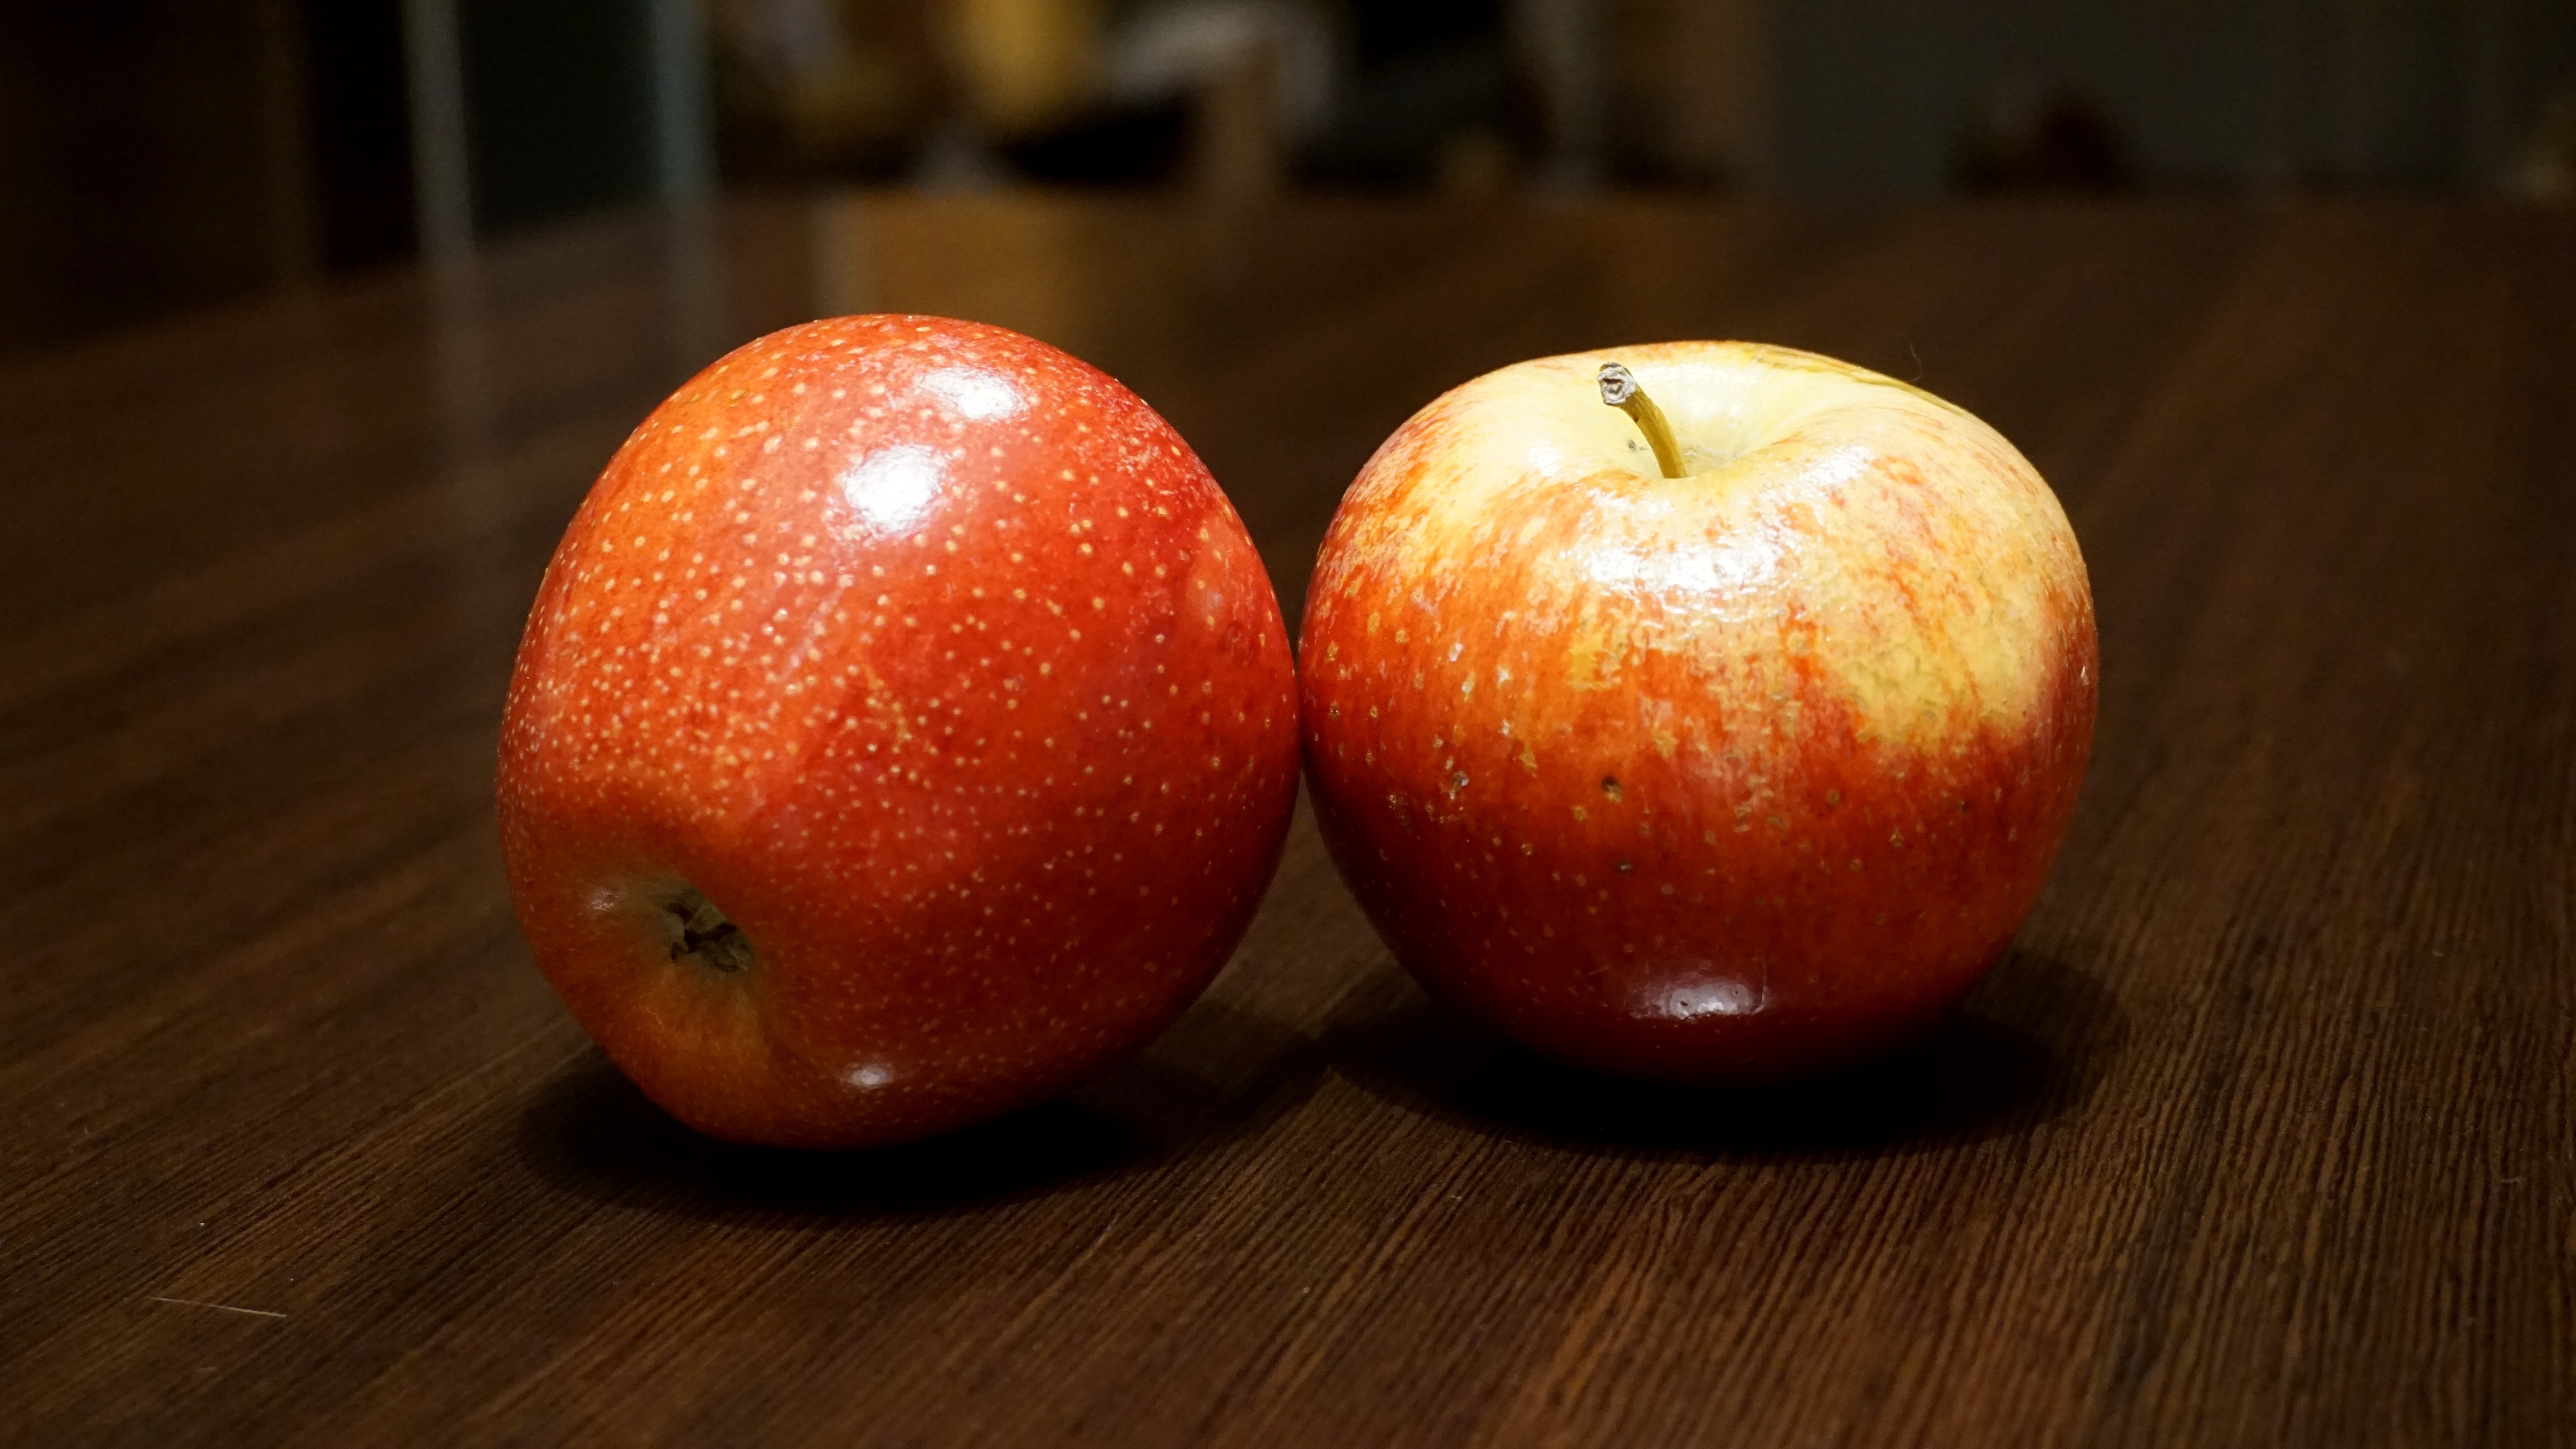
apple, nature, plant, fruit, flower, food, red, produce, vegetable, gourmet, healthy, delicious, tomato, close up, red apple, vitamin, nutrition, fruits, apples, organic, macro photography, flowering plant, still life photography, of health, land plant